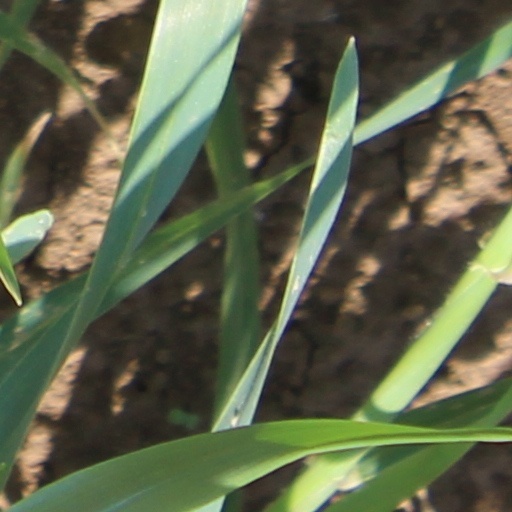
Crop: wheat